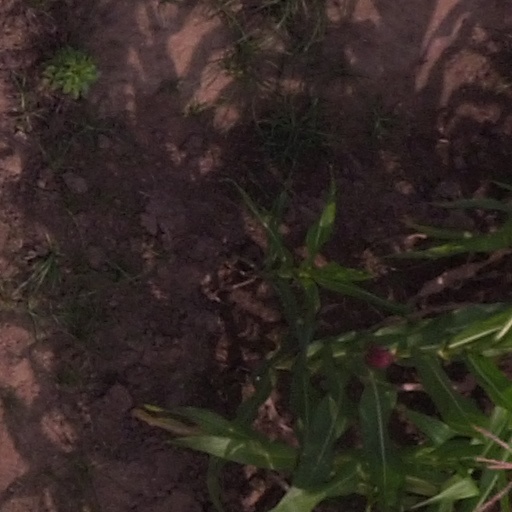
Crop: maize; corn